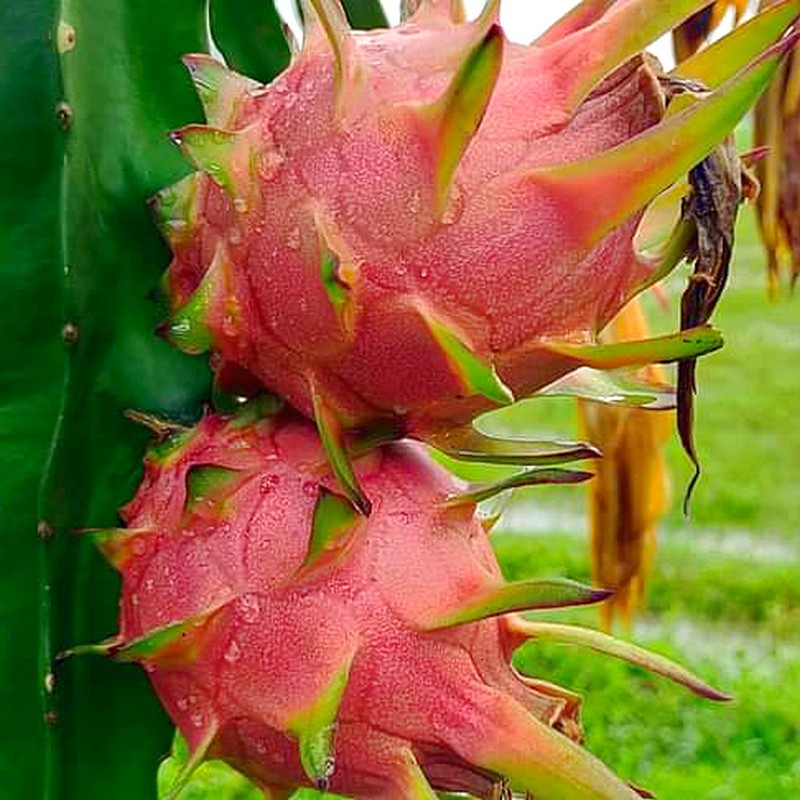
Label: Fresh Dragon Fruit